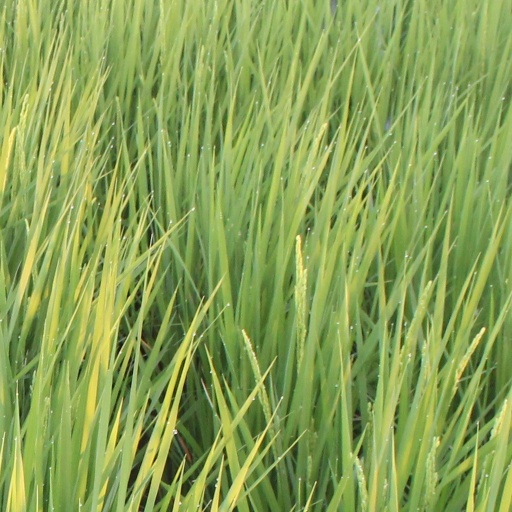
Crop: rice